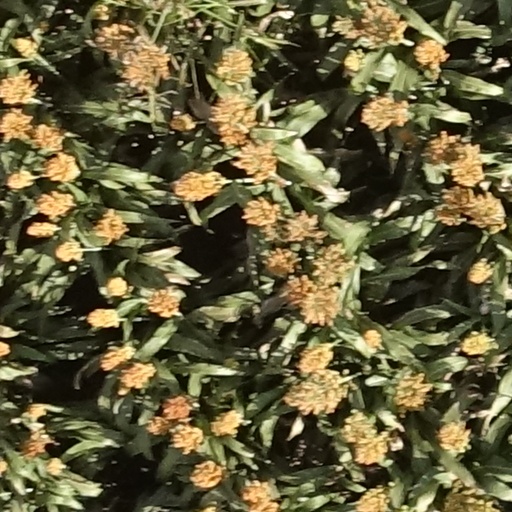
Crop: sorghum